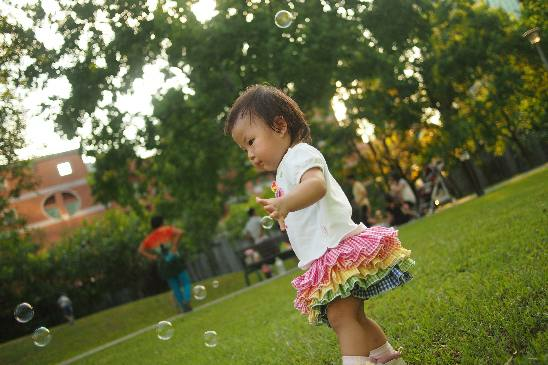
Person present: Yes